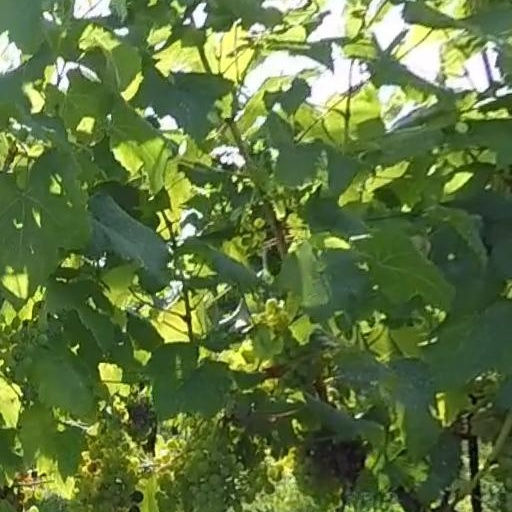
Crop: grape